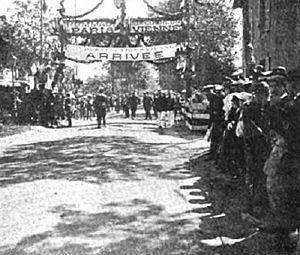
Paris-Vienne 1902 - contrôle de Belfort Histoire de l'automobile, Pierre Souvestre, éd. H. Dunod et E. Pinat, 1907 (ASIN B001BPBE58) p.560
Paris-Vienne est une course automobile organisée par l'Automobile Club de France, en collaboration avec l'Österreichischer Automobil-Club, entre les capitales Paris et Vienne, du 26 au 29 juin 1902. Elle est considérée comme étant le VIIᵉ Grand Prix automobile de l'ACF.